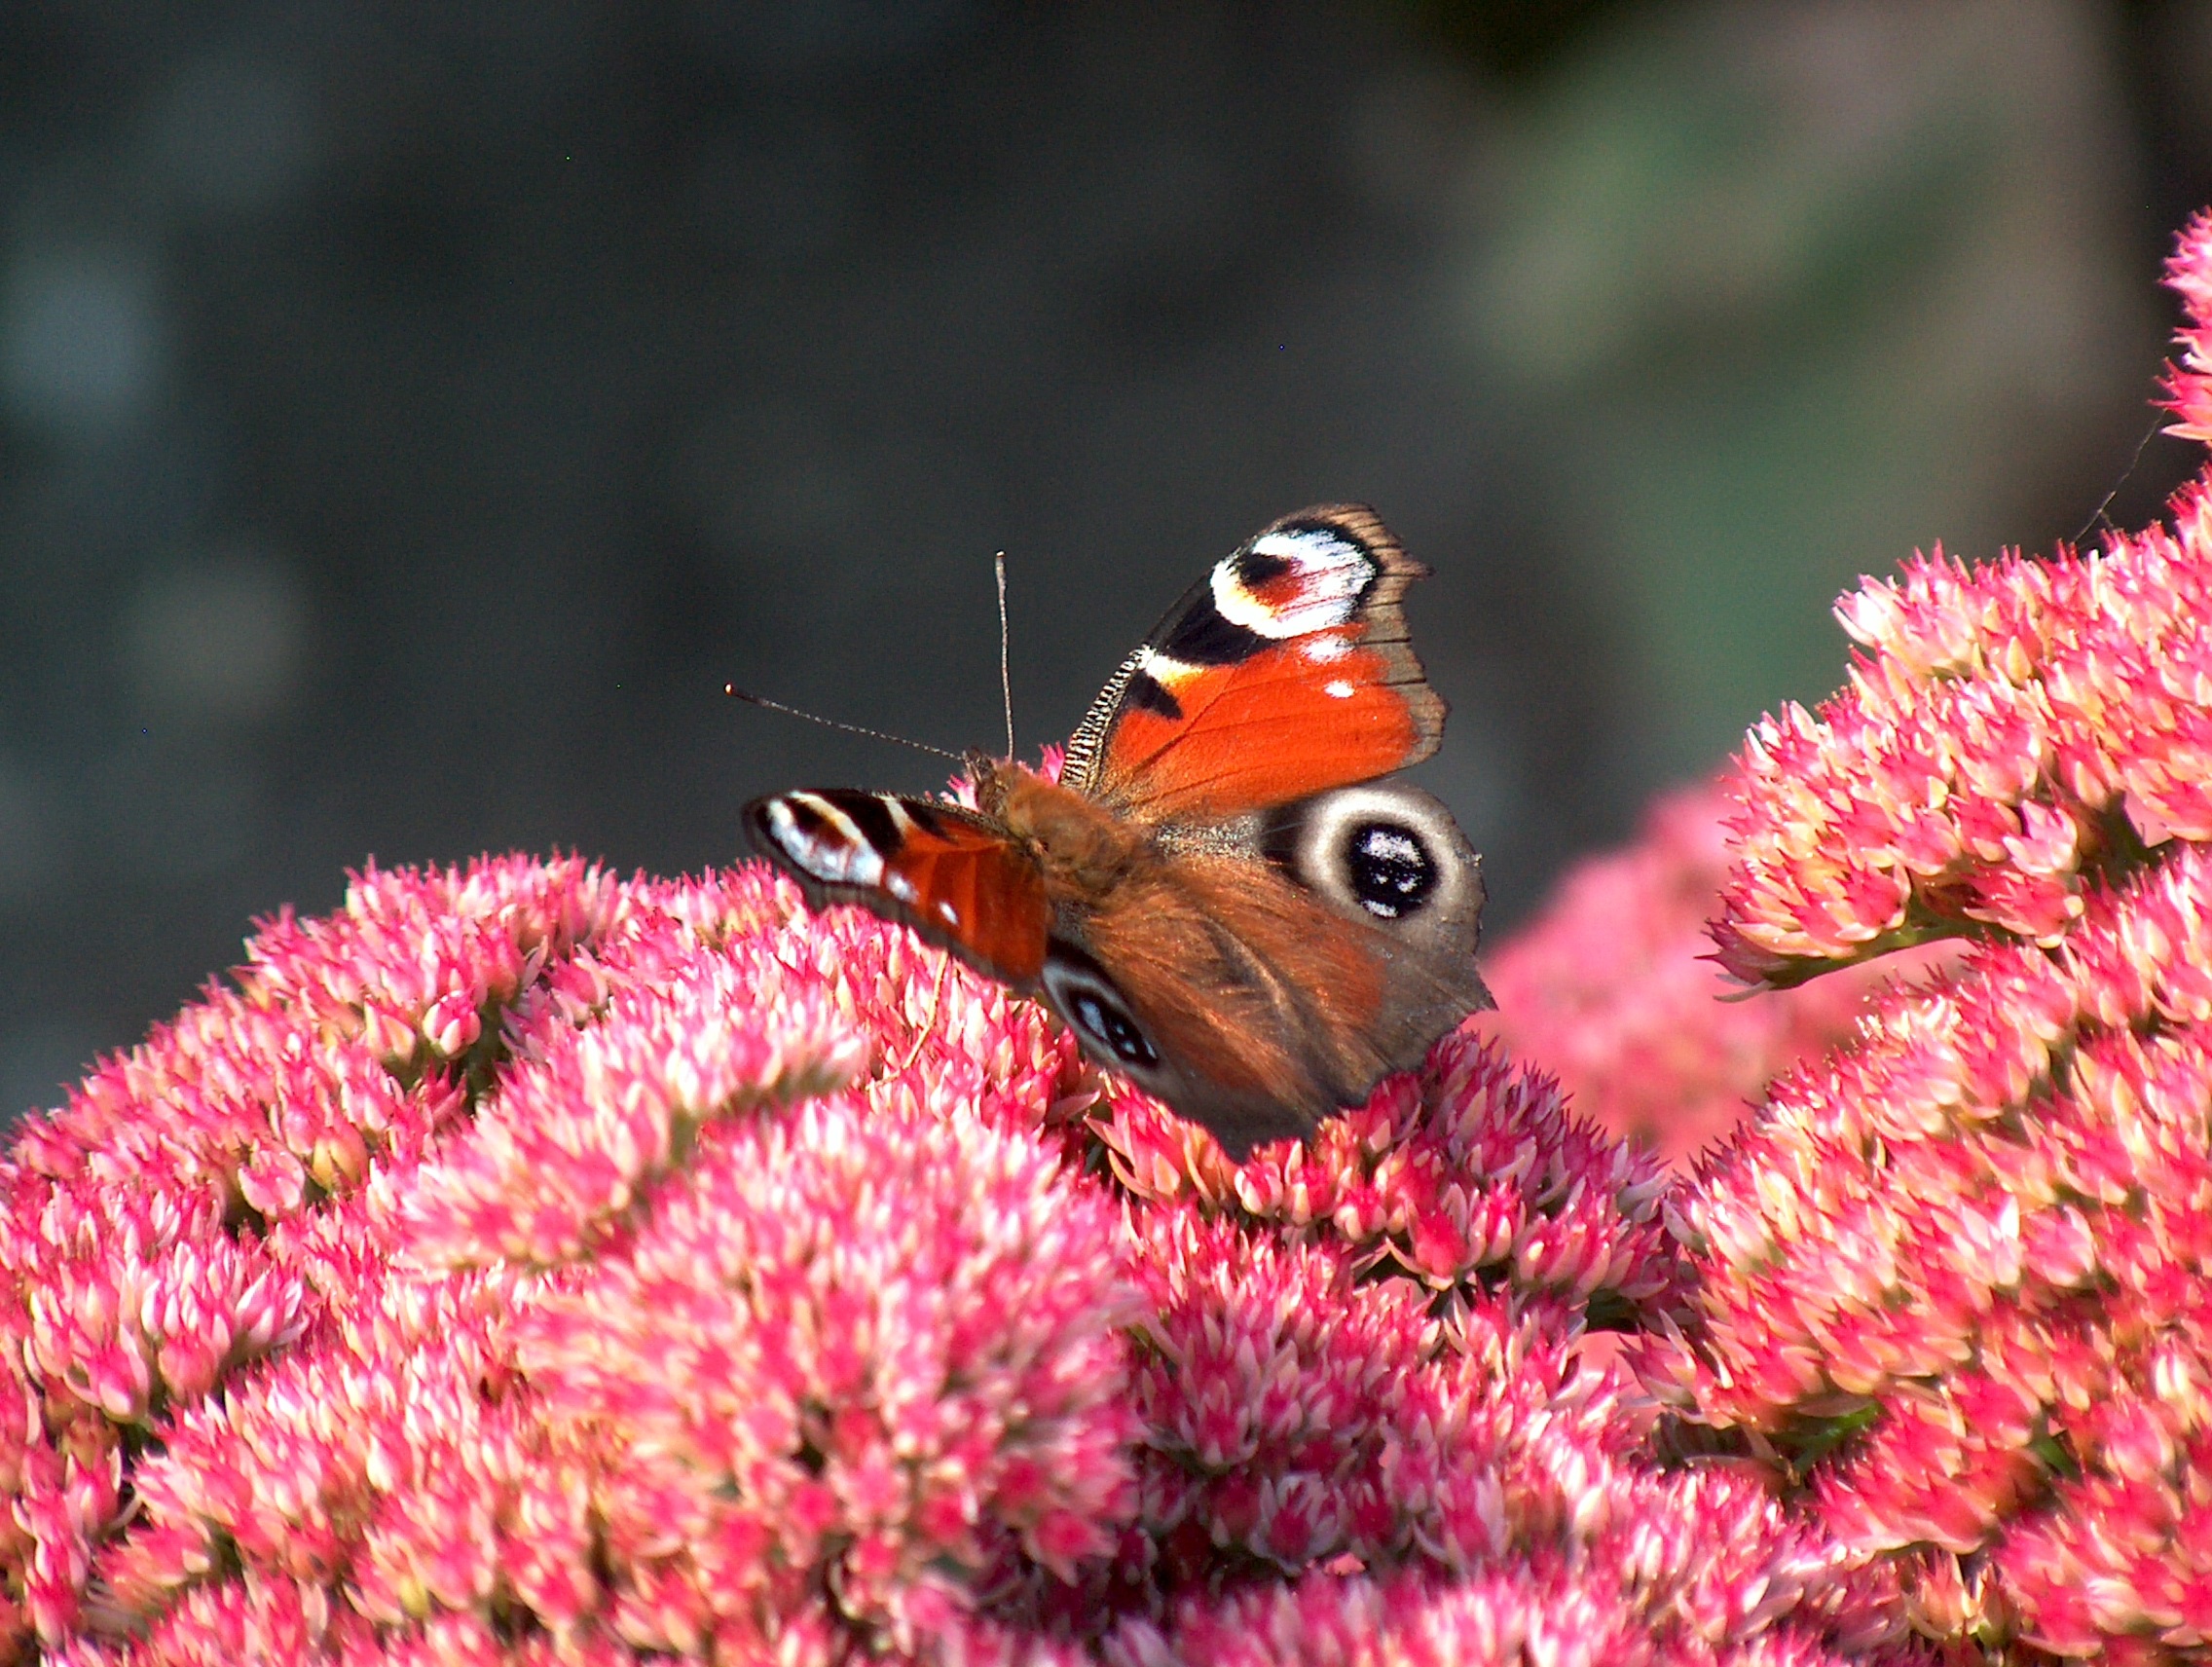
nature, wing, flower, animal, summer, insect, butterfly, fauna, invertebrate, peacock, close up, butterflies, animal world, flight insect, macro photography, peacock butterfly, edelfalter, moths and butterflies